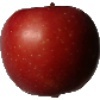
Label: Apple Braeburn 1